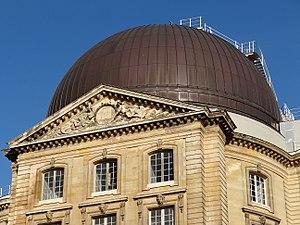
Observatoire de Meudon